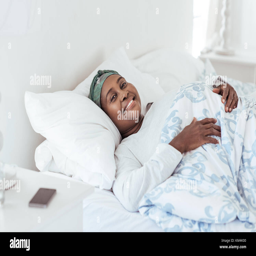
smiling woman wearing a headscarf waking up in bed